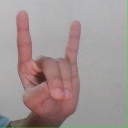
अक्षर: श